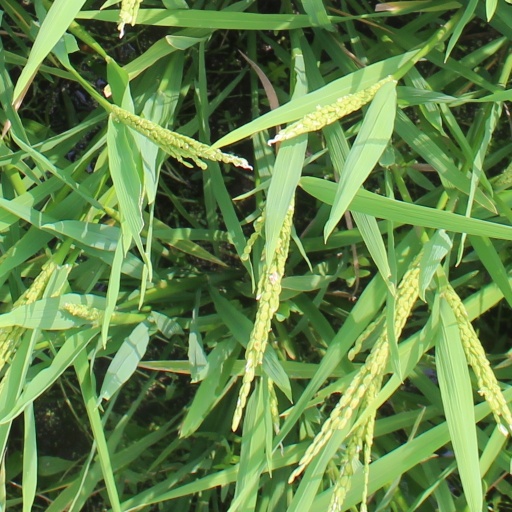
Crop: rice